Hadriana in All My Dreams

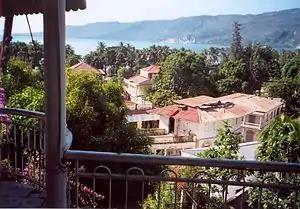
Jacmel, Depestre's birth city, and the setting for the novel

The story begins in January 1938, with a dead woman being driven to her funeral; the locals call this phenomenon an "auto-zombie". The dead woman is Germaine Villaret-Joyeuse, the godmother of both the narrator Patrick Altamont and a young French girl, Hadriana Siloé. Some time before, Germaine had requested a butterfly mask to be placed on her face upon her death. According to local legend, this butterfly mask is actually a human, Balthazar Granchiré, transformed by the witch doctor Okil Okilon and hiding with Okilon's rival, Papa Rosalvo Rosanfer. Granchiré had reportedly preyed on young women in their sleep before meeting Germaine. He had promised her they would go to heaven together, but has now shifted his attention to Hadriana, who is to be married soon.